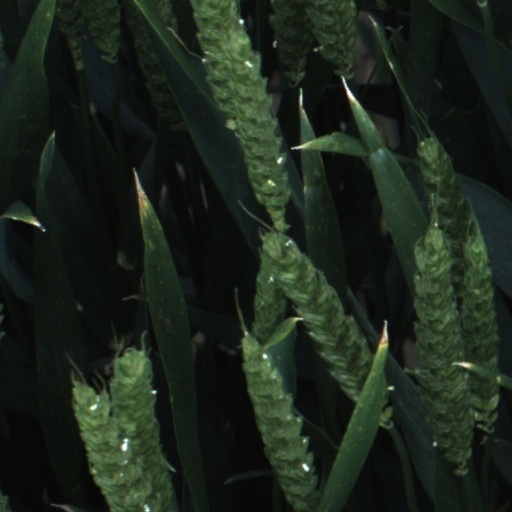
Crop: wheat